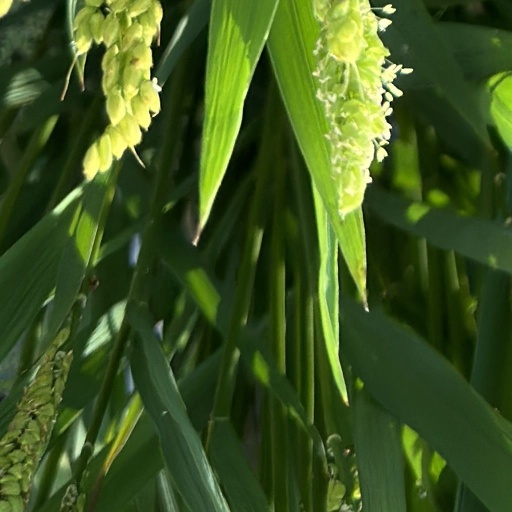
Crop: rice